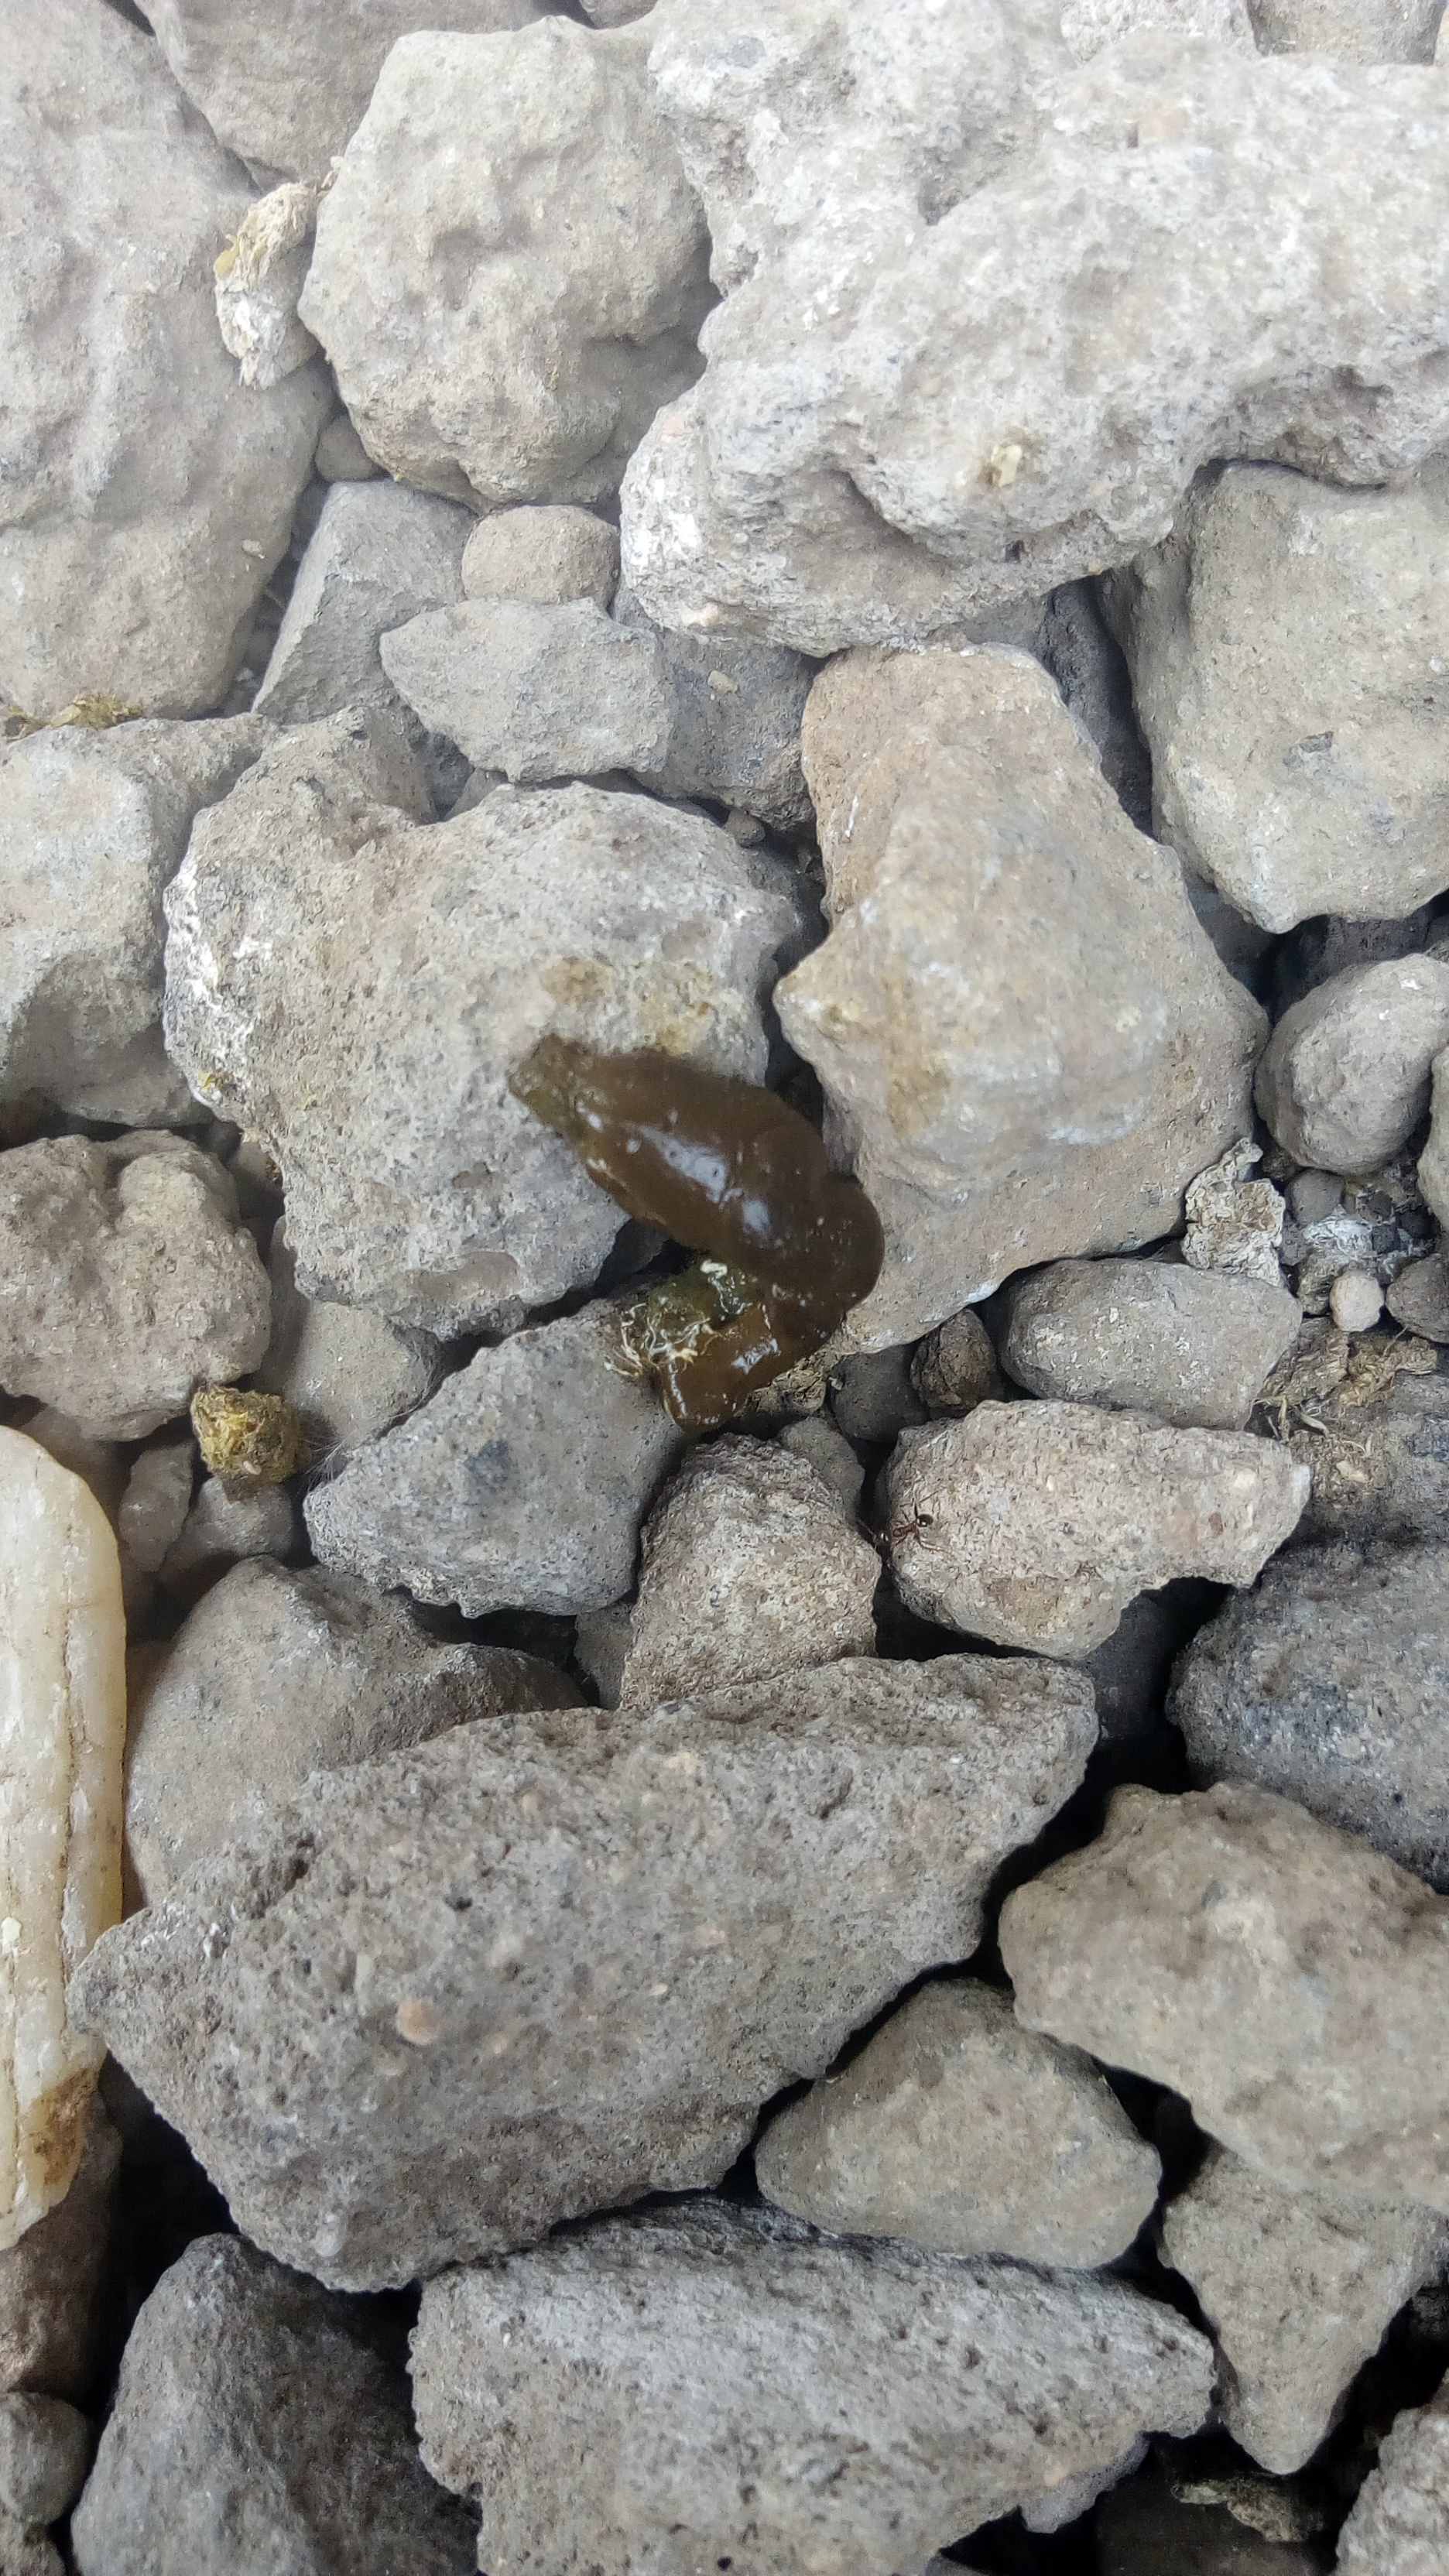
PCR-confirmed diagnosis: Coccidiosis